Barnum Was Right

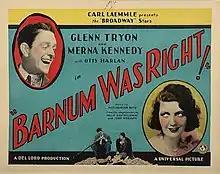

Barnum Was Right is a 1929 American comedy film directed by Del Lord and starring Glenn Tryon, Merna Kennedy and Basil Radford. Along with the sound version, the film was also released in a silent version for theatres not wired for sound. At present only the silent version exists, whilst the sound version is presumed lost.